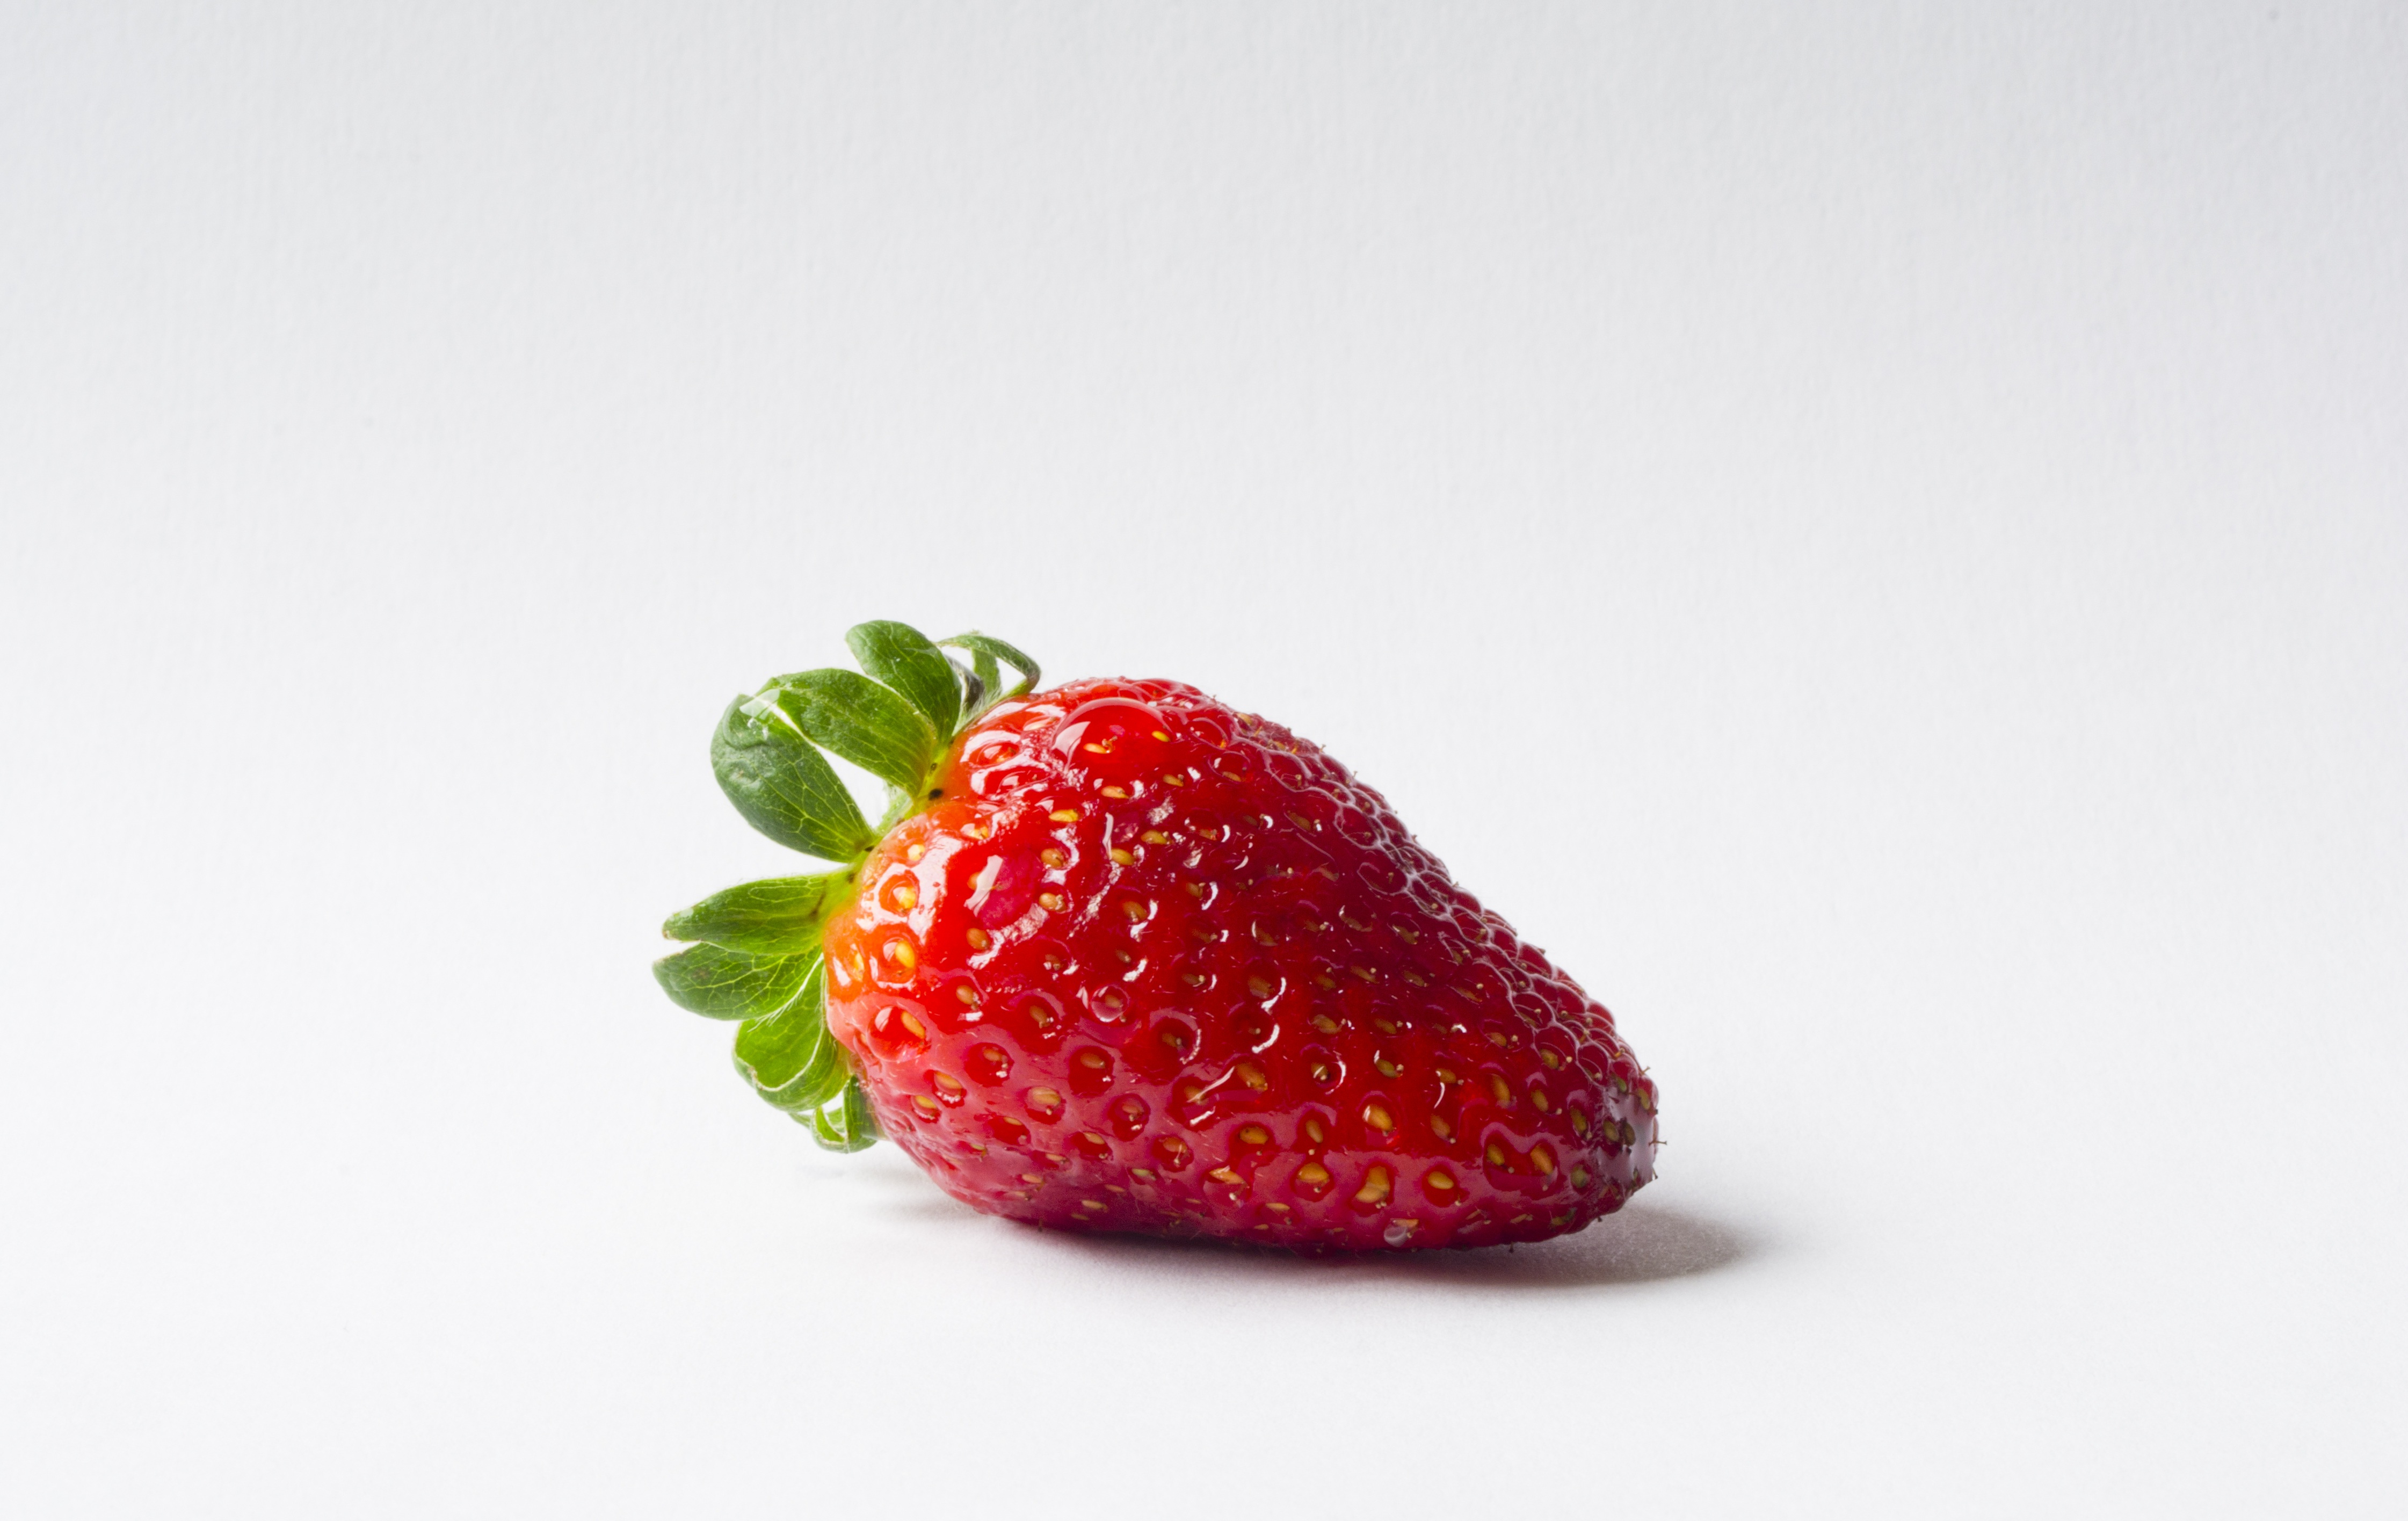
plant, fruit, berry, sweet, orchard, food, red, produce, healthy, greenhouse, strawberry, power, sexy, strawberries, red fruit, fresh strawberries, fres n